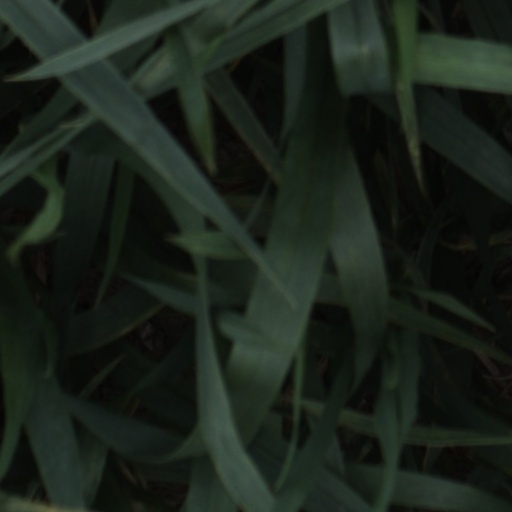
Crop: wheat